List of Strawberry 100% chapters

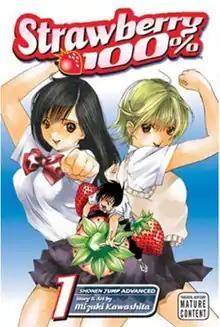
The cover of "Strawberry 100%" first volume as released by Viz Media on July 3, 2007 in North America

This is a list of chapters from the manga by author Mizuki Kawashita. The series was first serialized in the Japanese magazine "Weekly Shōnen Jump" from February 2002 to August 2005 then collected and published into nineteen bound volumes by publisher Shueisha. A twelve episode anime adaptation and several OVAs were produced by Madhouse and roughly covered the first eight volumes of the manga. The anime aired on Animax and TV Asahi from April 2005 to July 2005.